Diary of the Dead (1976 film)

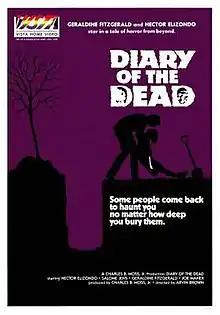

Diary of the Dead is a 1976 neo-noir film directed by Arvin Brown, based on the 1971 novel "One Across, Two Down" by Ruth Rendell. It was produced by Charles B. Moss. Robert L. Fish, author of "Mute Witness", the basis of "Bullitt", contributed to the screenplay.